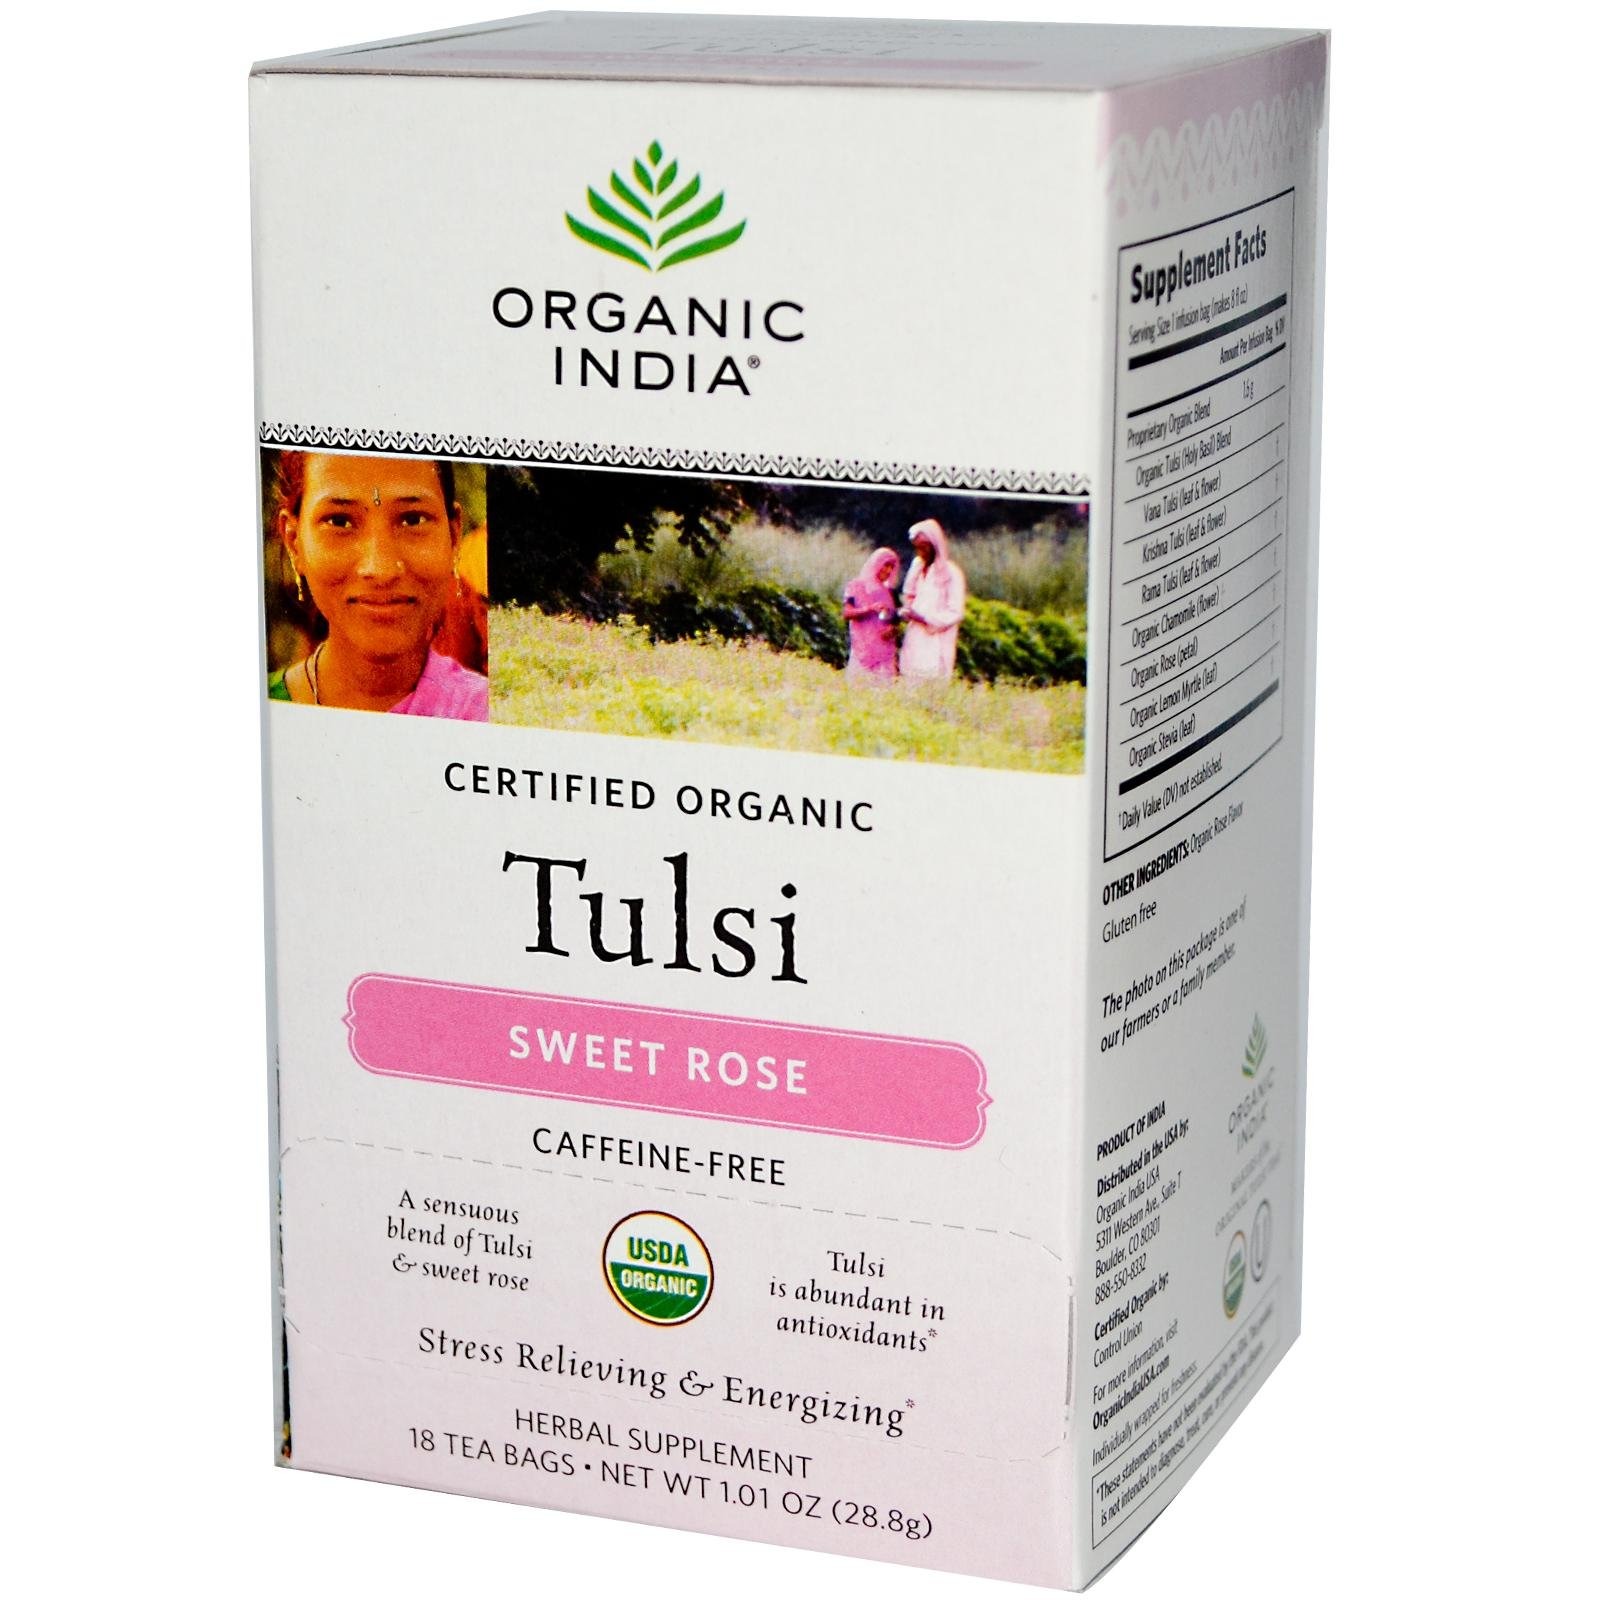
Item Name: Organic India Caffeine-Free Tulsi Tea Bags Sweet Rose - 18 CT
Bullet Point: Organic India Tulsi Caffeine-Free Sweet Rose Certified Organic Herbal Supplement. Holy basil. Stress-relieving & magical. Tulsi. Holy basil is an herb with healing properties that relieve stress and protect the immune system*. USDA organic. 18 infusion bags.
Value: 18.0
Unit: Count

Price: 6.44